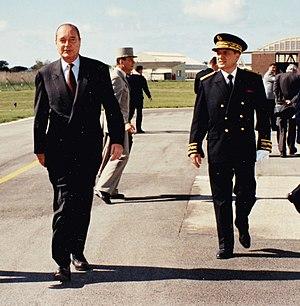
Jean-Charles Marchiani, préfet du Var et Jacques Chirac, président de la République en 1996 à la BAN de Hyères.
Un Mirage 2000N K2 de l'escadron de chasse 2/3 Champagne de l'armée de l'air française basé sur la base aérienne 133 Nancy-Ochey est abattu le 30 août 1995 par un missile sol-air, a priori un 9K32 Strela-2, après avoir largué trois bombes sur un dépôt de munitions de l'armée de la république serbe de Bosnie dans la région de Pale quelques heures après le déclenchement de la campagne de bombardement de la Bosnie-Herzégovine par l'Otan en 1995.
La base d’aviation navale d'Hyères, anciennement appelée base aéronavale d'Hyères-Le Palyvestre, est une base aérienne de la Marine nationale française, située à 3 km au sud-est d'Hyères, près de Toulon, dans le département du Var. Elle a été créée officiellement le 1ᵉʳ février 1925. Depuis 1967 elle partage ses pistes avec l'aéroport civil de Toulon-Hyères. Ce sont les militaires qui assurent le contrôle local aérien de la base militaire mais aussi de l'aéroport civil.